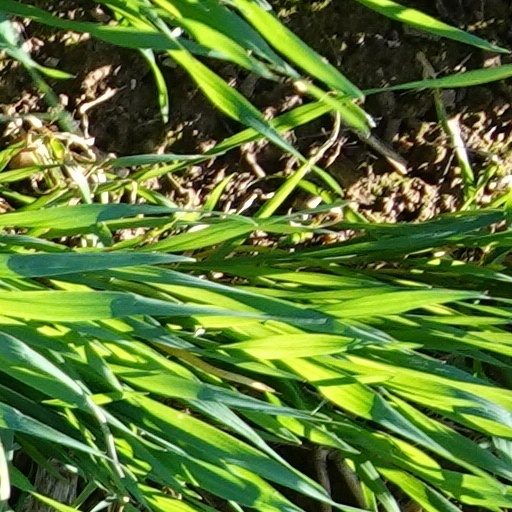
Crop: wheat